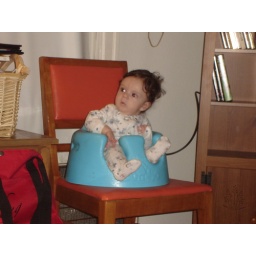
Francis sitting in his bumbo chair